180th Field Regiment, Royal Artillery

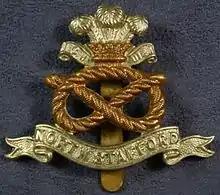
Cap badge of the North Staffordshire Regiment.

In July 1940, shortly after the British Expeditionary Force was evacuated from Dunkirk, the North Staffordshire Regiment formed a new 8th Battalion. (A previous 8th (Service) Battalion had been raised as part of Kitchener's Army during World War I of 1914–18.)